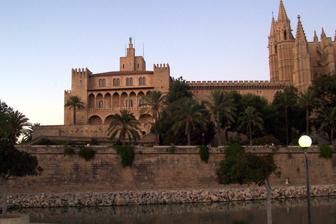
Building: Royal Palace of La Almudaina
Country: Unknown
Year built: 1343
Alcazar palace in Spain Palacio Real de la Almudaina The Royal Palace of La Almudaina ( Catalan : Palau Reial de l'Almudaina , pronounced [pə'law rə'jal də ləlmu'ðajnə] ) is one of the official residences of the Spanish royal family . Categorized as an Alcázar (fortified palace), it is located in Palma , the capital city of the Island of Mallorca , Spain . History This imposing alcázar , known at the time of the conquest with the name of "Zuda", was rebuilt in 1309 by the King James II of Majorca , according to the model of the Royal Palace of Perpignan . In La Almudaina, the monarchs of the Kingdom of Majorca , the Aragonese monarchs and Spanish monarchs had their court successively. Philip II of Spain destined the "Tinell" to Real Audiencia and installed in the rest of the building the General Captaincy of the Islands. The current structure of La Almudaina corresponds to the one built in the 14th century with its different spaces; the palaces of the King and of the Queen, the chapel of Saint Anne or the baths, are the most outstanding. Its decoration presents two environments, on the ground floor the medieval style is recreated with works from the 15th to the 20th centuries. The upper floor, used for the celebration of official acts of the royal family, is decorated with objects and furniture from other Royal Sites of the 17th, 18th and 19th centuries. The current castle, of Roman origin, is a modification of the Muslim alcázar begun in 1281, it lasted until 1343, during the reigns of James II of Majorca, Sancho of Majorca and James III of Majorca . La Almudaina was the seat of the prosperous Majorcan kingdom of 14th century, until passing to the Crown of Aragon with Peter IV in 1349. During the first half of 16th century the upper floor was built by order of Charles V, Holy Roman Emperor . In the same way as in the Royal Palace of Madrid , the Royal Palace of La Almudaina, is the official summer residence of the King, as well as other members of the Spanish royal family , who also reside in the Palace of Marivent and in the Palacio de la Zarzuela in Madrid. External links Wikimedia Commons has media related to Royal Palace of La Almudaina . Patrimonio Nacional | Royal Palace of La Almudaina Almudaina Palace, NorthSouthGuides Royal Almudaina Palace, Mallorca v t e Spanish Royal sites Royal sites of the Patrimonio Nacional Royal Palaces Madrid El Escorial El Pardo ( Zarzuela ) Aranjuez La Granja de San Ildefonso Riofrío Alcázar of Seville: Upper Apartments La Almudaina Monasteries Convent of Las Descalzas Reales Convent of La Encarnación Convent of Santa Clara Abbey of Santa María la Real de Las Huelgas Other Casita del Príncipe (El Escorial) Casita del Príncipe (El Pardo) Casita del Infante Pantheon of Illustrious Men Convent of San Pascual Convent of Santa Isabel Colegio de Doncellas Nobles Former Royal Palaces 1 Alcázar of Segovia Alcázar of the Caliphs of Córdoba Alcázar of the Catholic Monarchs Alhambra Aljafería Buen Retiro Palace Castle Alcázar of Segorbe Castle of Bellver Castle of Burgos Del Real Palace Generalife Madinat al-Zahra Miramar Palace Monastery of Yuste Palace of Charles V Palacio de la Magdalena El Quexigal Palacio de la Ribera Royal Palace of Estella Royal Palace of Olite Royal Palace of Perpignan Royal Palace of Pedralbes Royal Palace of Tordesillas Palau Reial Major Palacio Real de Valladolid Royal Alcázar of Madrid Torre de la Parada Valldemossa Charterhouse Former Sub-national seats Castel Nuovo Royal Palace of Naples Palazzo dei Normanni Palazzo Regio Edificio de las Casas reales Palacio del Virrey (present-day the National Palace ) Palacio de los Capitanes Generales de Cuba Palacio de los Capitanes Generales de Guatemala Palacio de Pizarro Palacio del Fuerte de Buenos Aires Palacio Real de Quito Palacio Virreinal de Santa Fé de Bogotá Palacio del Gobernador de Agaña Palacio del Gobernador de las Filipinas Palacio de los Gobernadores de Nuevo México Royal Palace of Brussels 1 This section includes the royal palaces of the Christian and Muslim medieval kingdoms Category Authority control databases International VIAF WorldCat National Germany United States France BnF data Spain Israel Geographic Structurae Other IdRef 39°34′03″N 2°38′50″E / 39.5675°N 2.64722°E / 39.5675; 2.64722